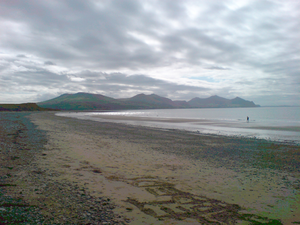
La baie de Caernarfon est une baie dépendant de la mer d'Irlande et située à l'extrémité sud-ouest du détroit de Menai, le long de l'île d'Anglesey et de la presqu'île de Llŷn.